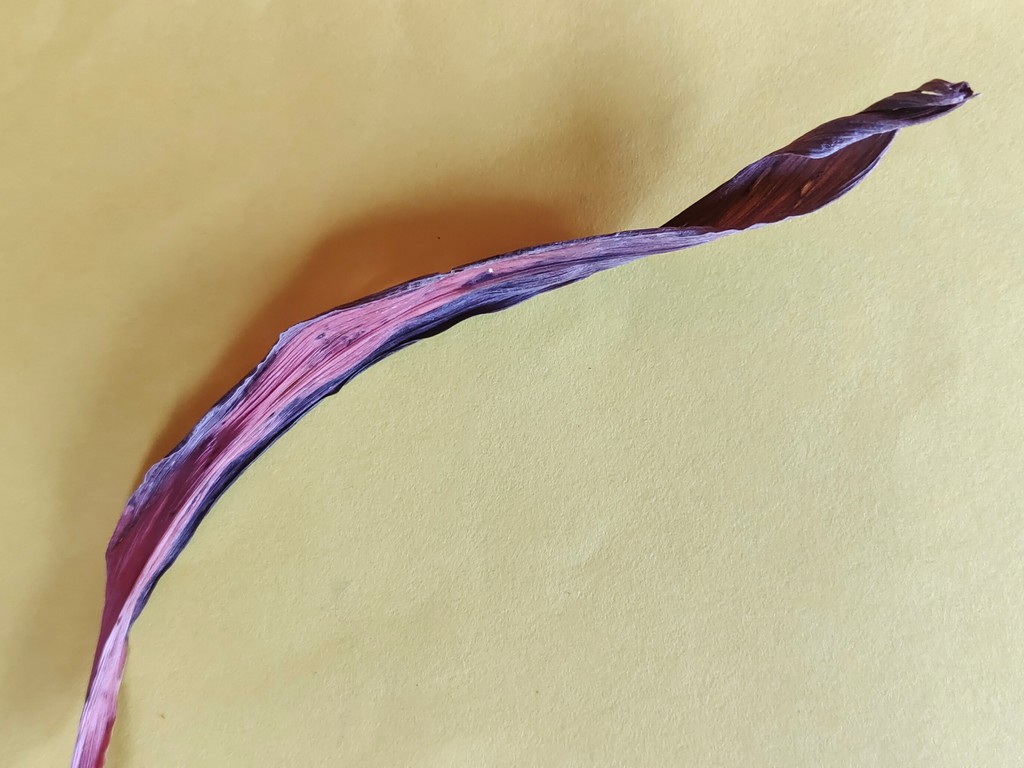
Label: Dried